Deckle edge

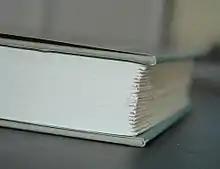
A book with deckle edged pages

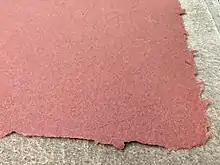
A handmade sheet of flax paper with a deckle edge

In papermaking, a deckle edge is a feathered edge on a piece of paper, in contrast to a cut edge. Before the 19th century, the deckle edge was unavoidable, a natural artifact of the production process in which sheets of paper were made individually on a deckle, a wooden frame. Today, machine-made paper may artificially have its edges produced with deckle edges.